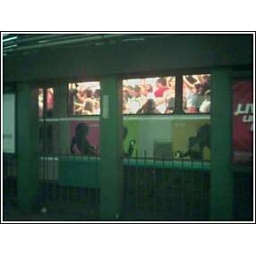
Packed house in that train